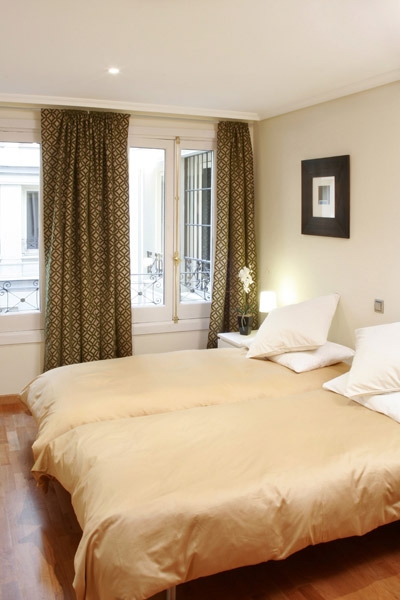
Room type: bedroom